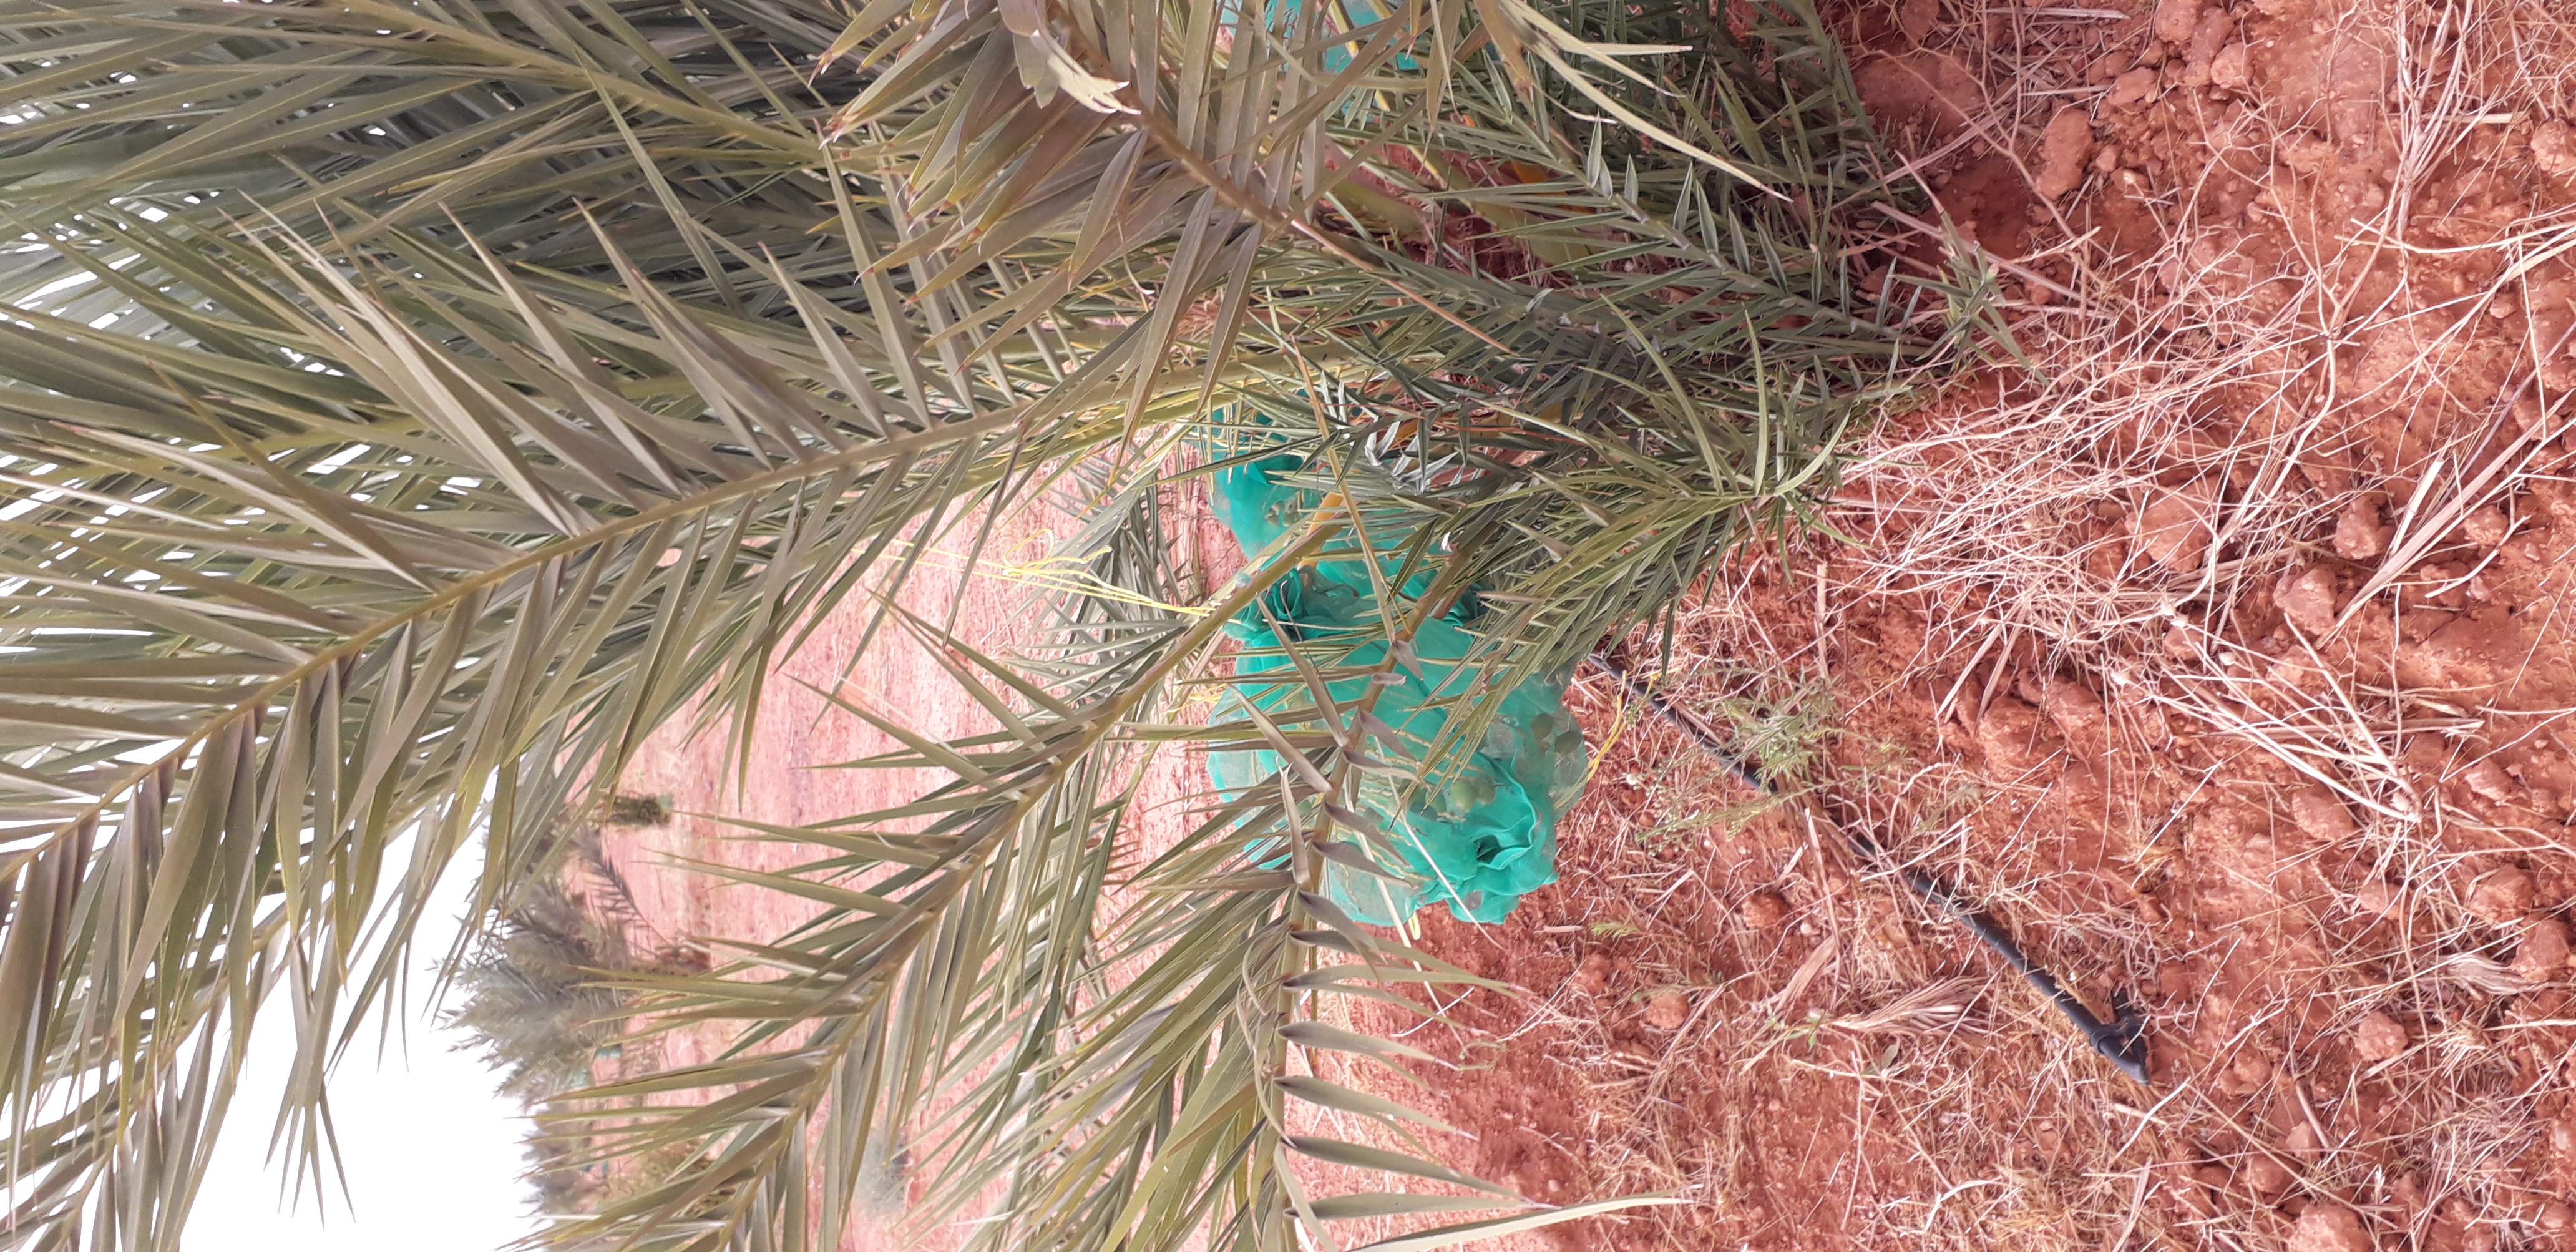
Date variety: kholt